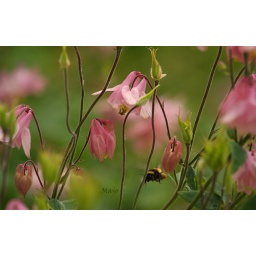
bee in pink flowers